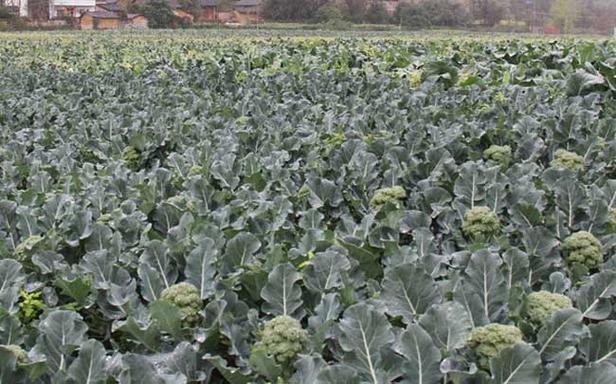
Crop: unknown
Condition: broccoli